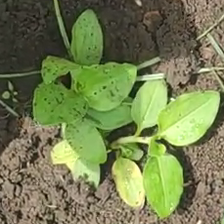
Weed species: Kena_(Commplina_benghalensio)